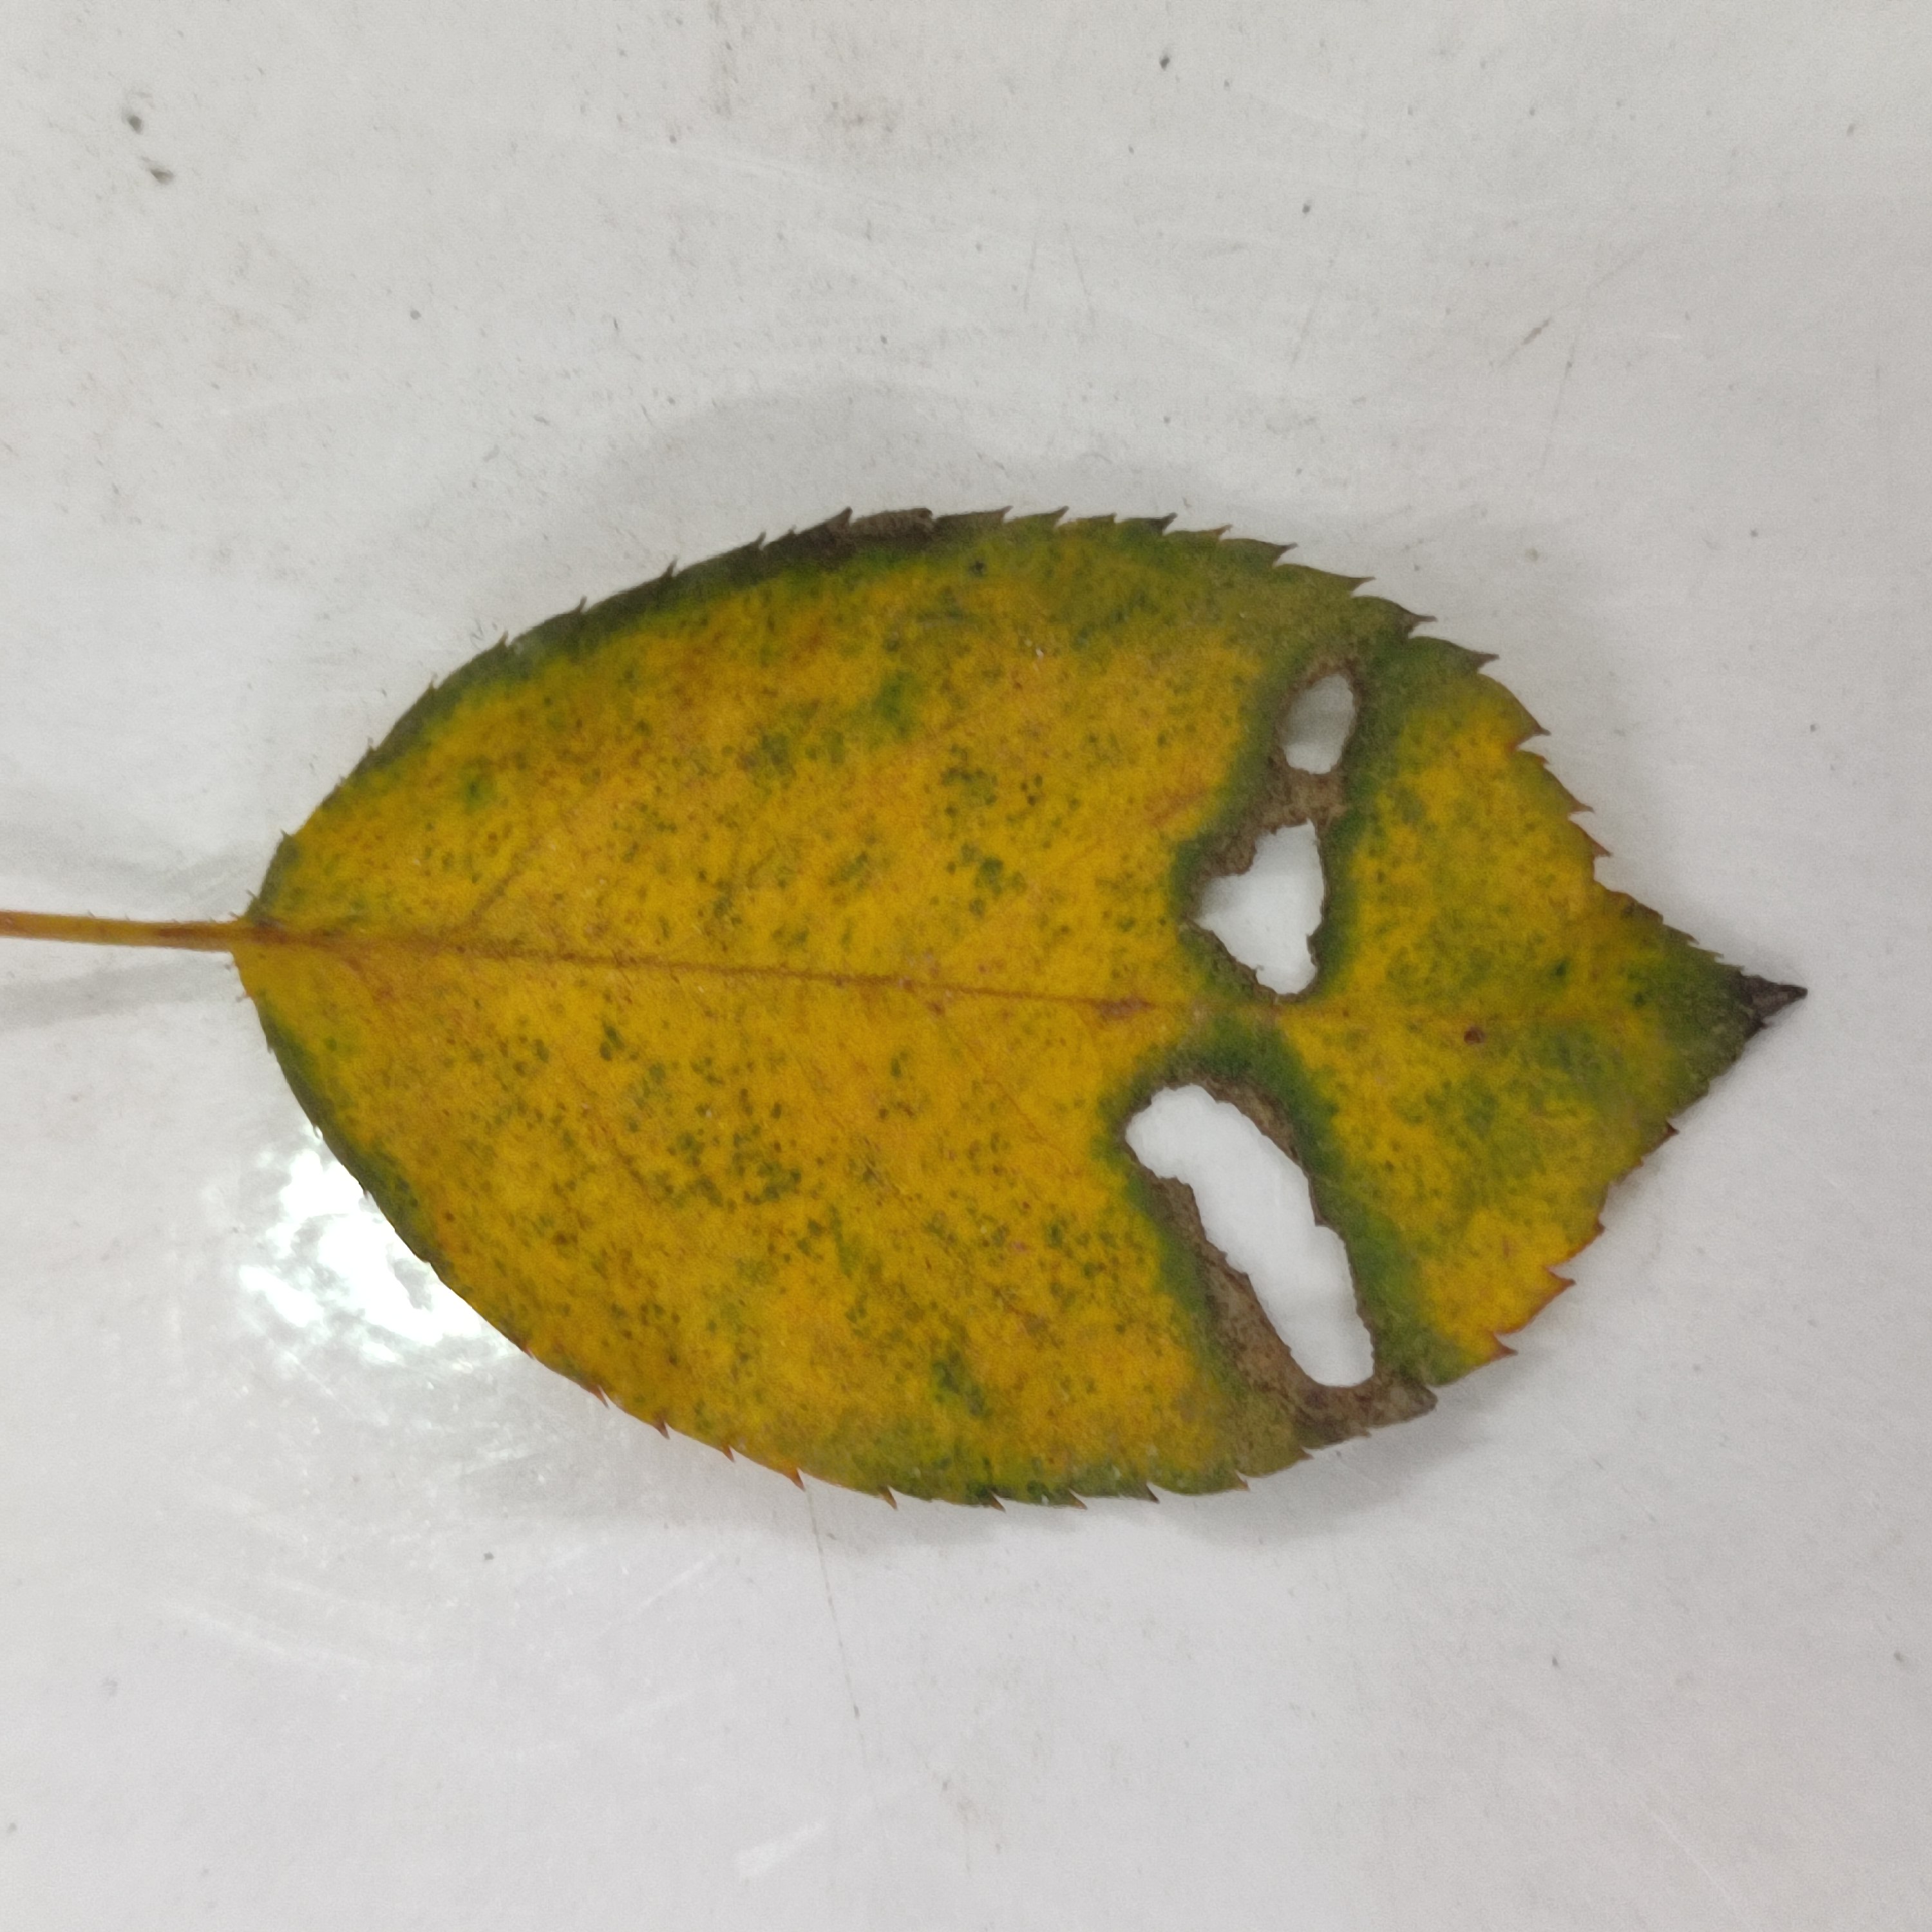
Label: Insect Hole